Didyma

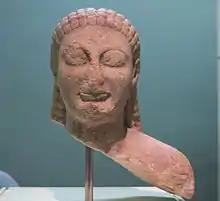
Bust of a marble kouros from the Sacred Way at Didyma, now in the British Museum, 550 BC

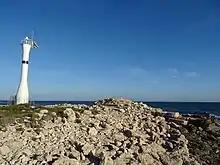
The lighthouse and the remains of the altar of Poseidon

The Milesians erected an altar dedicated to Poseidon 6 km southwest of Didyma. The altar was built in the first half of the 6th century BC at the southwest cape of the Milesian Peninsula. Here was the border between Ionia and Caria (according to Strabo). The remains of the altar are still visible and can be easily found due to the location of a nearby modern lighthouse. Architectural members of this famous altar can be seen in the Pergamon Museum of Berlin.